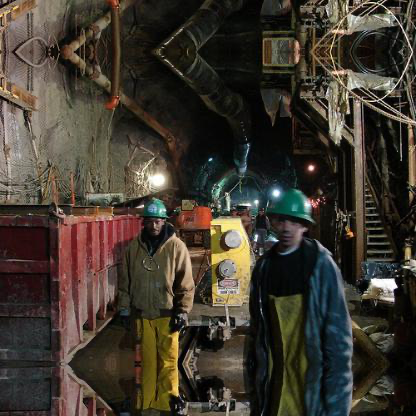
Objects in the image:
label: helmet
label: helmet